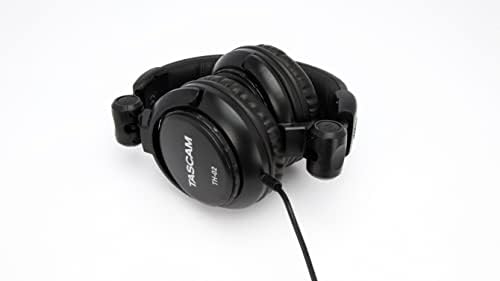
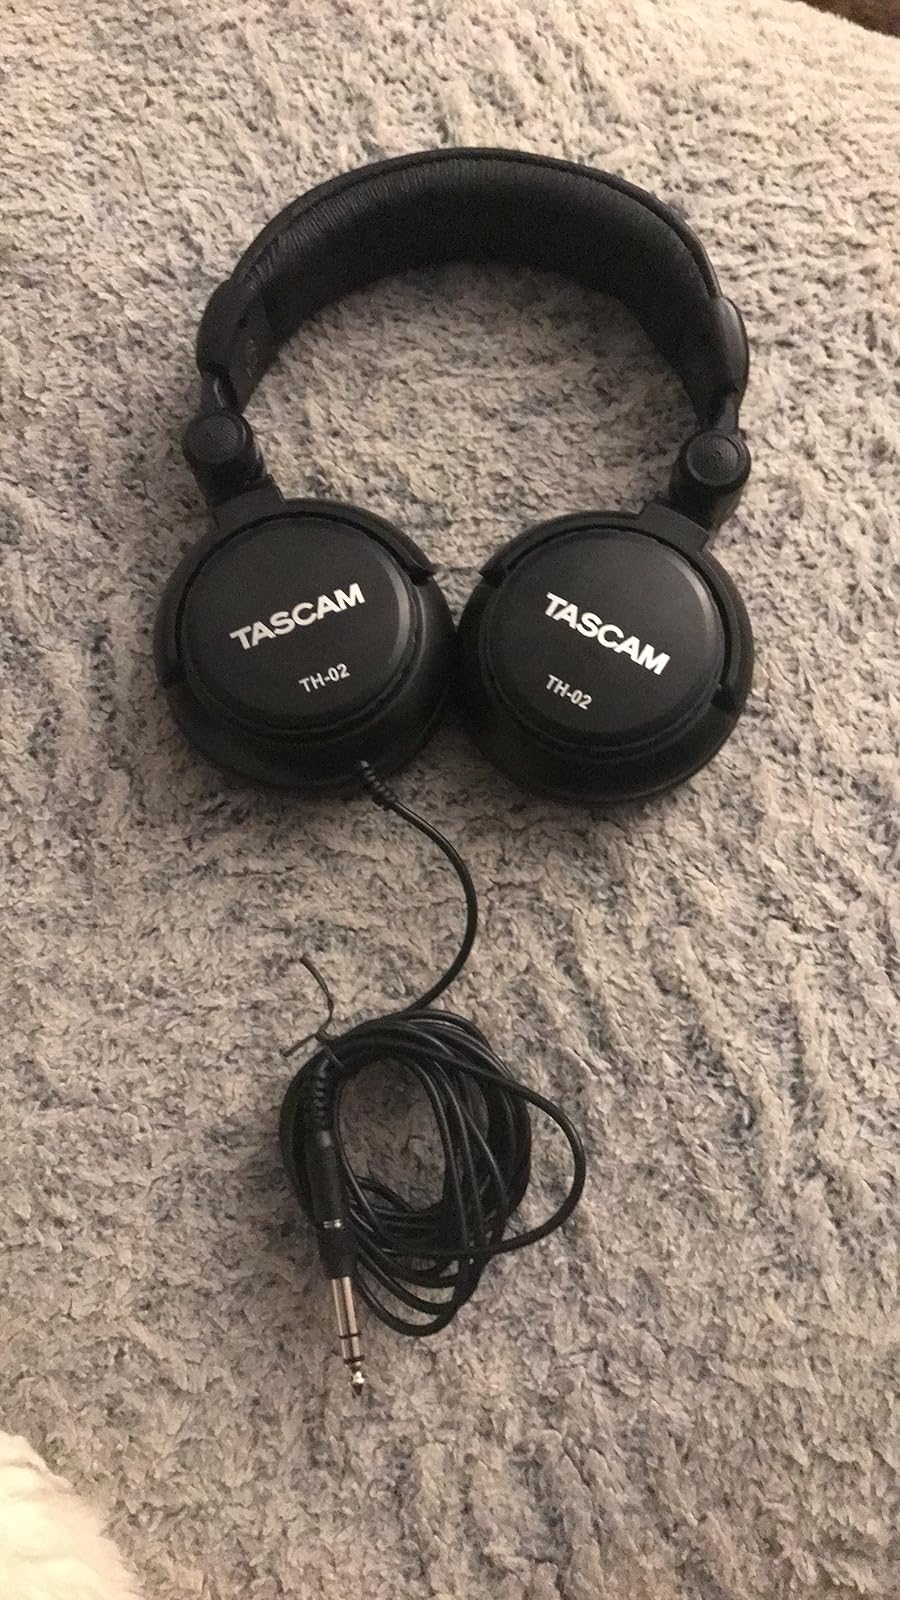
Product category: headphones
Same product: yes